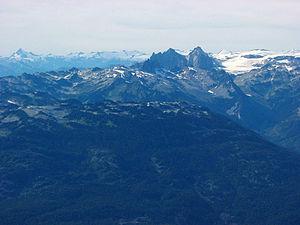
Le mont Cayley, en anglais : Mount Cayley, du nom d'un alpiniste du Club alpin du Canada mort quelques mois avant la première ascension du sommet en 1928, est un volcan endormi situé en Colombie-Britannique, dans le Sud-Ouest du Canada. Il se trouve dans un champ volcanique qui a pris son nom et qui fait partie de la ceinture volcanique de Garibaldi, à l'extrémité septentrionale de l'arc volcanique des Cascades.